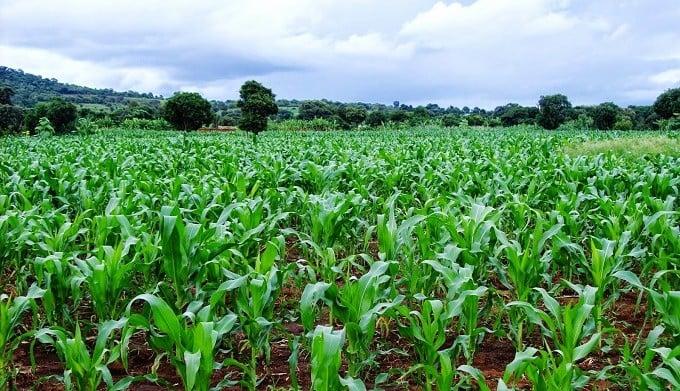
Hili ni shamba kubwa la mimea ya kijani kibichi ambayo inaonekana kuwa mahindi au mtama. Mimea hiyo imepandwa kwa safu na inaonekana kuwa na afya njema na inakua vizuri.